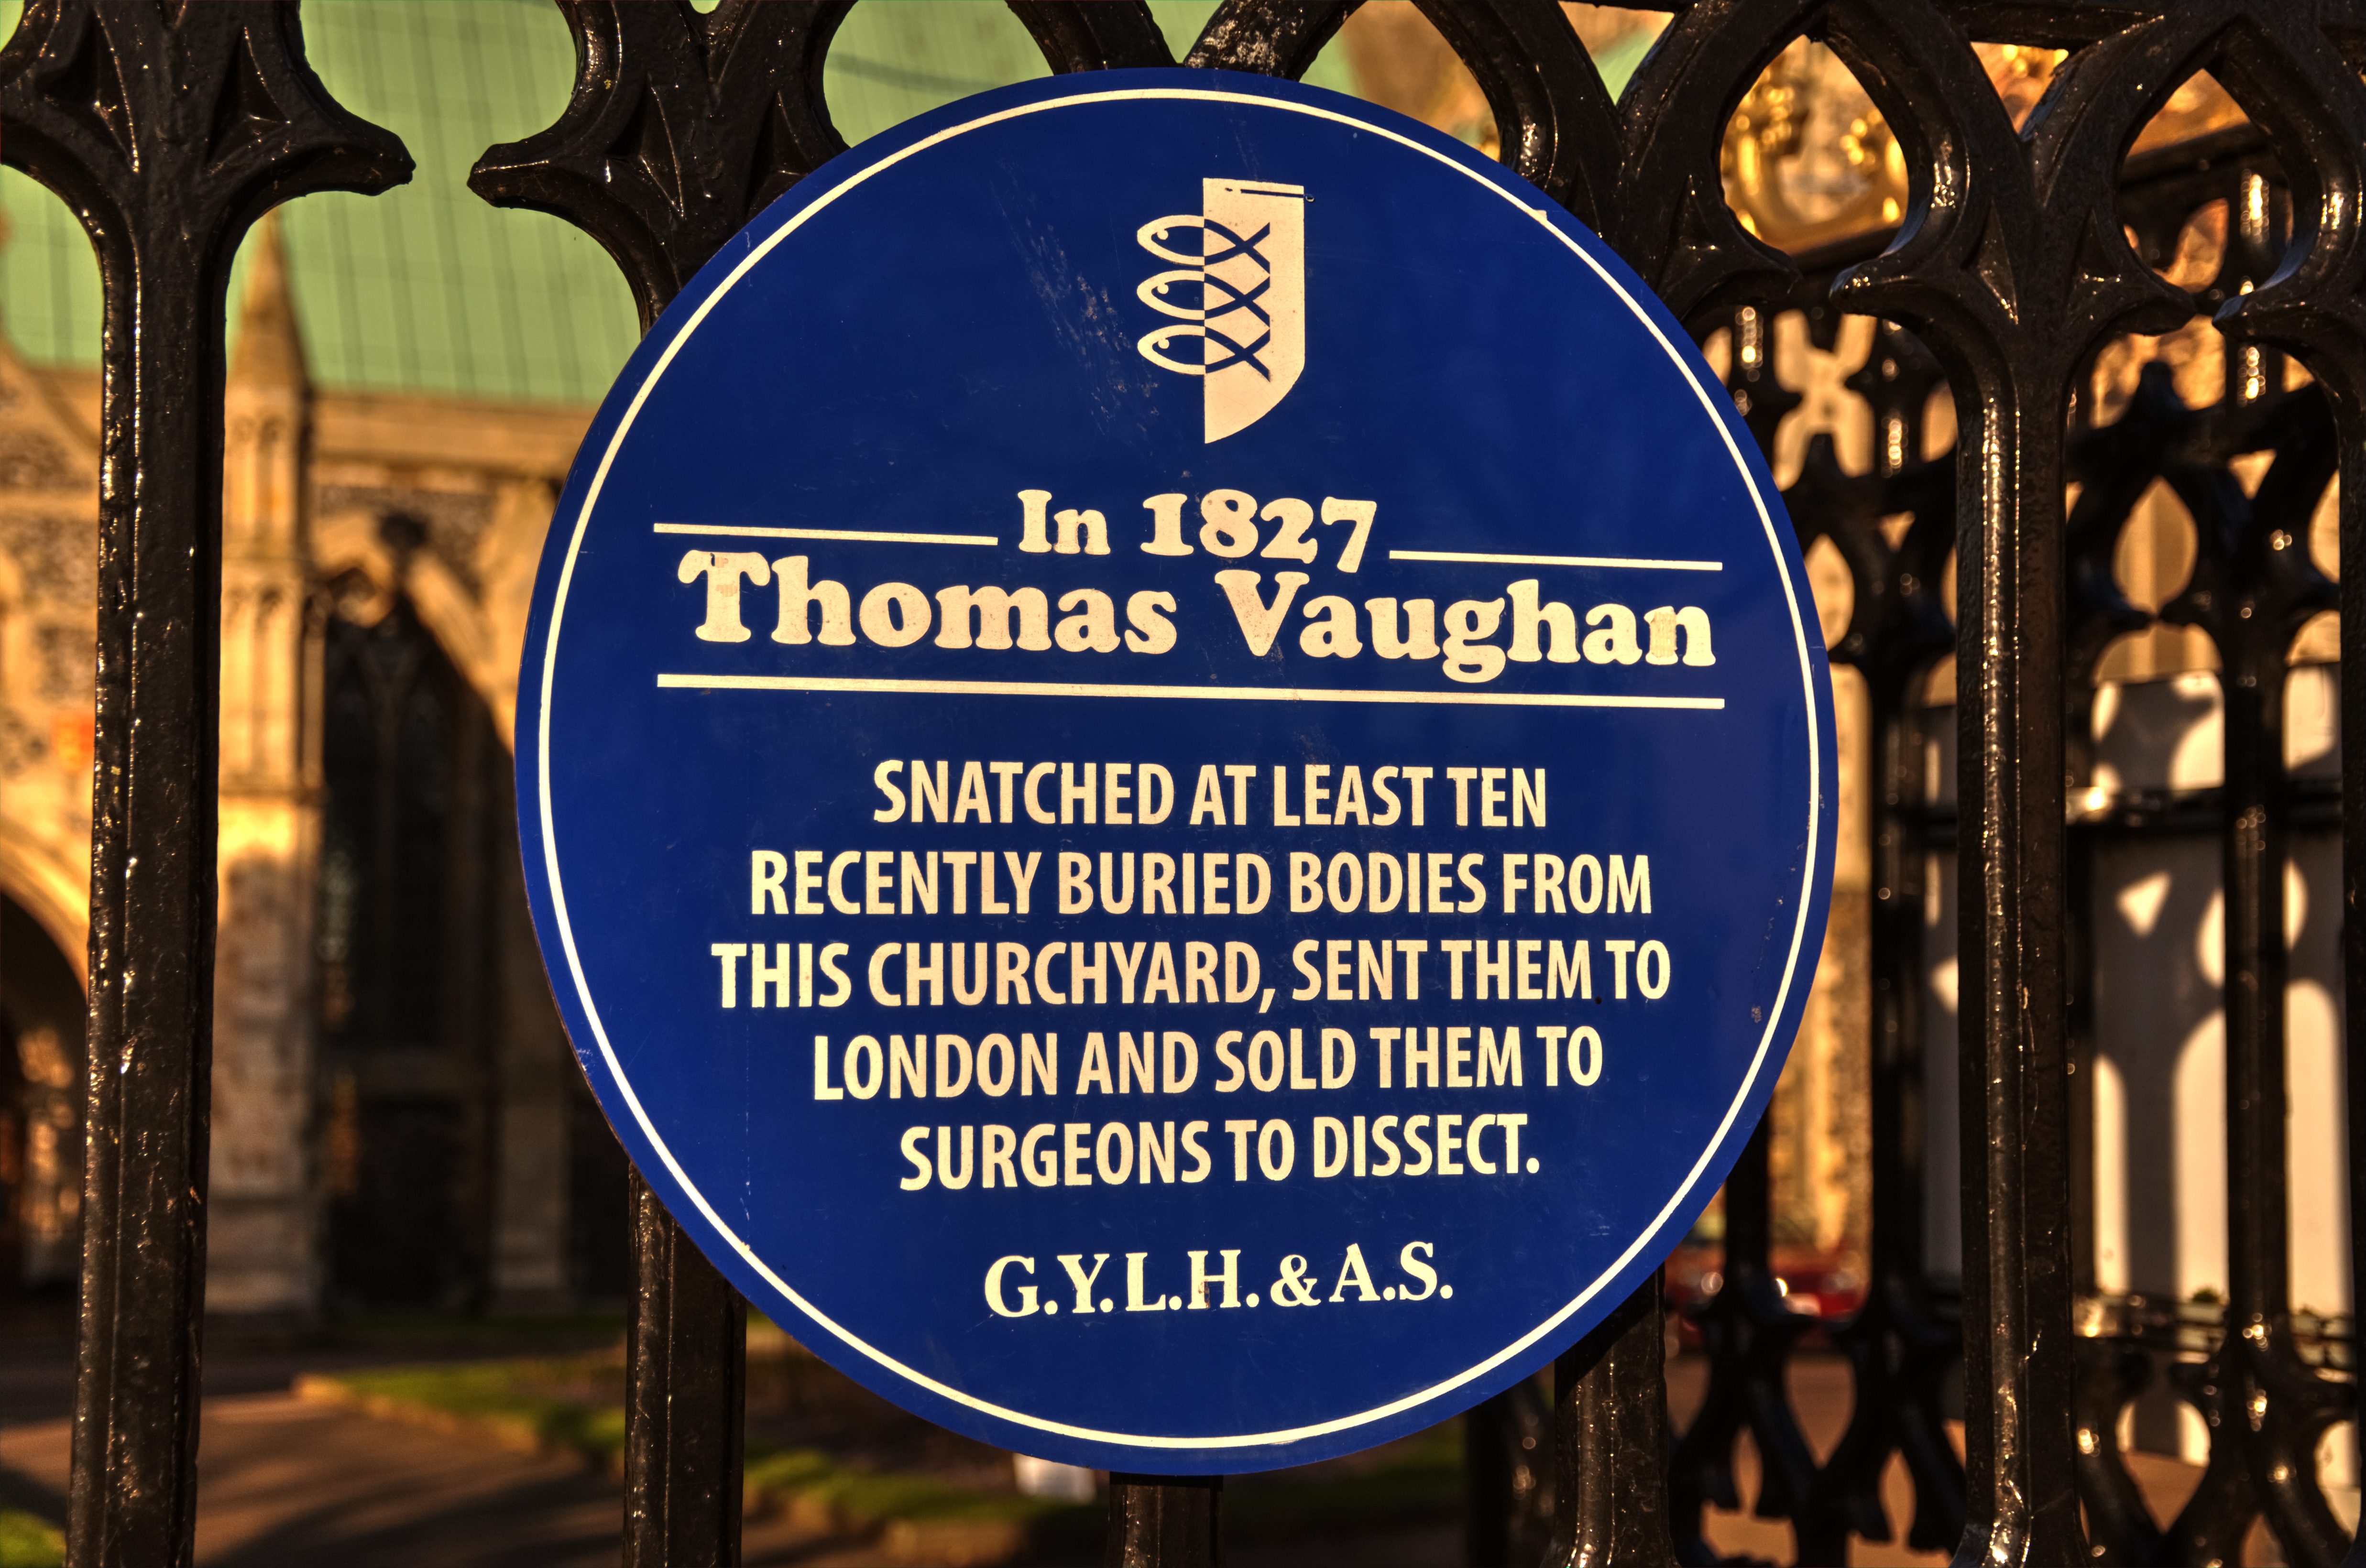
tree, advertising, sign, signage, font, free, history